Passion Play

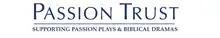
Passion Trust logo 2014

The Passion Trust supports the resurgence of Passion Plays in the United Kingdom through resourcing, networking, advocating and financing new and existing plays. Established in 2011, its vision is to energise the growing number of Passion Plays taking place in the UK.